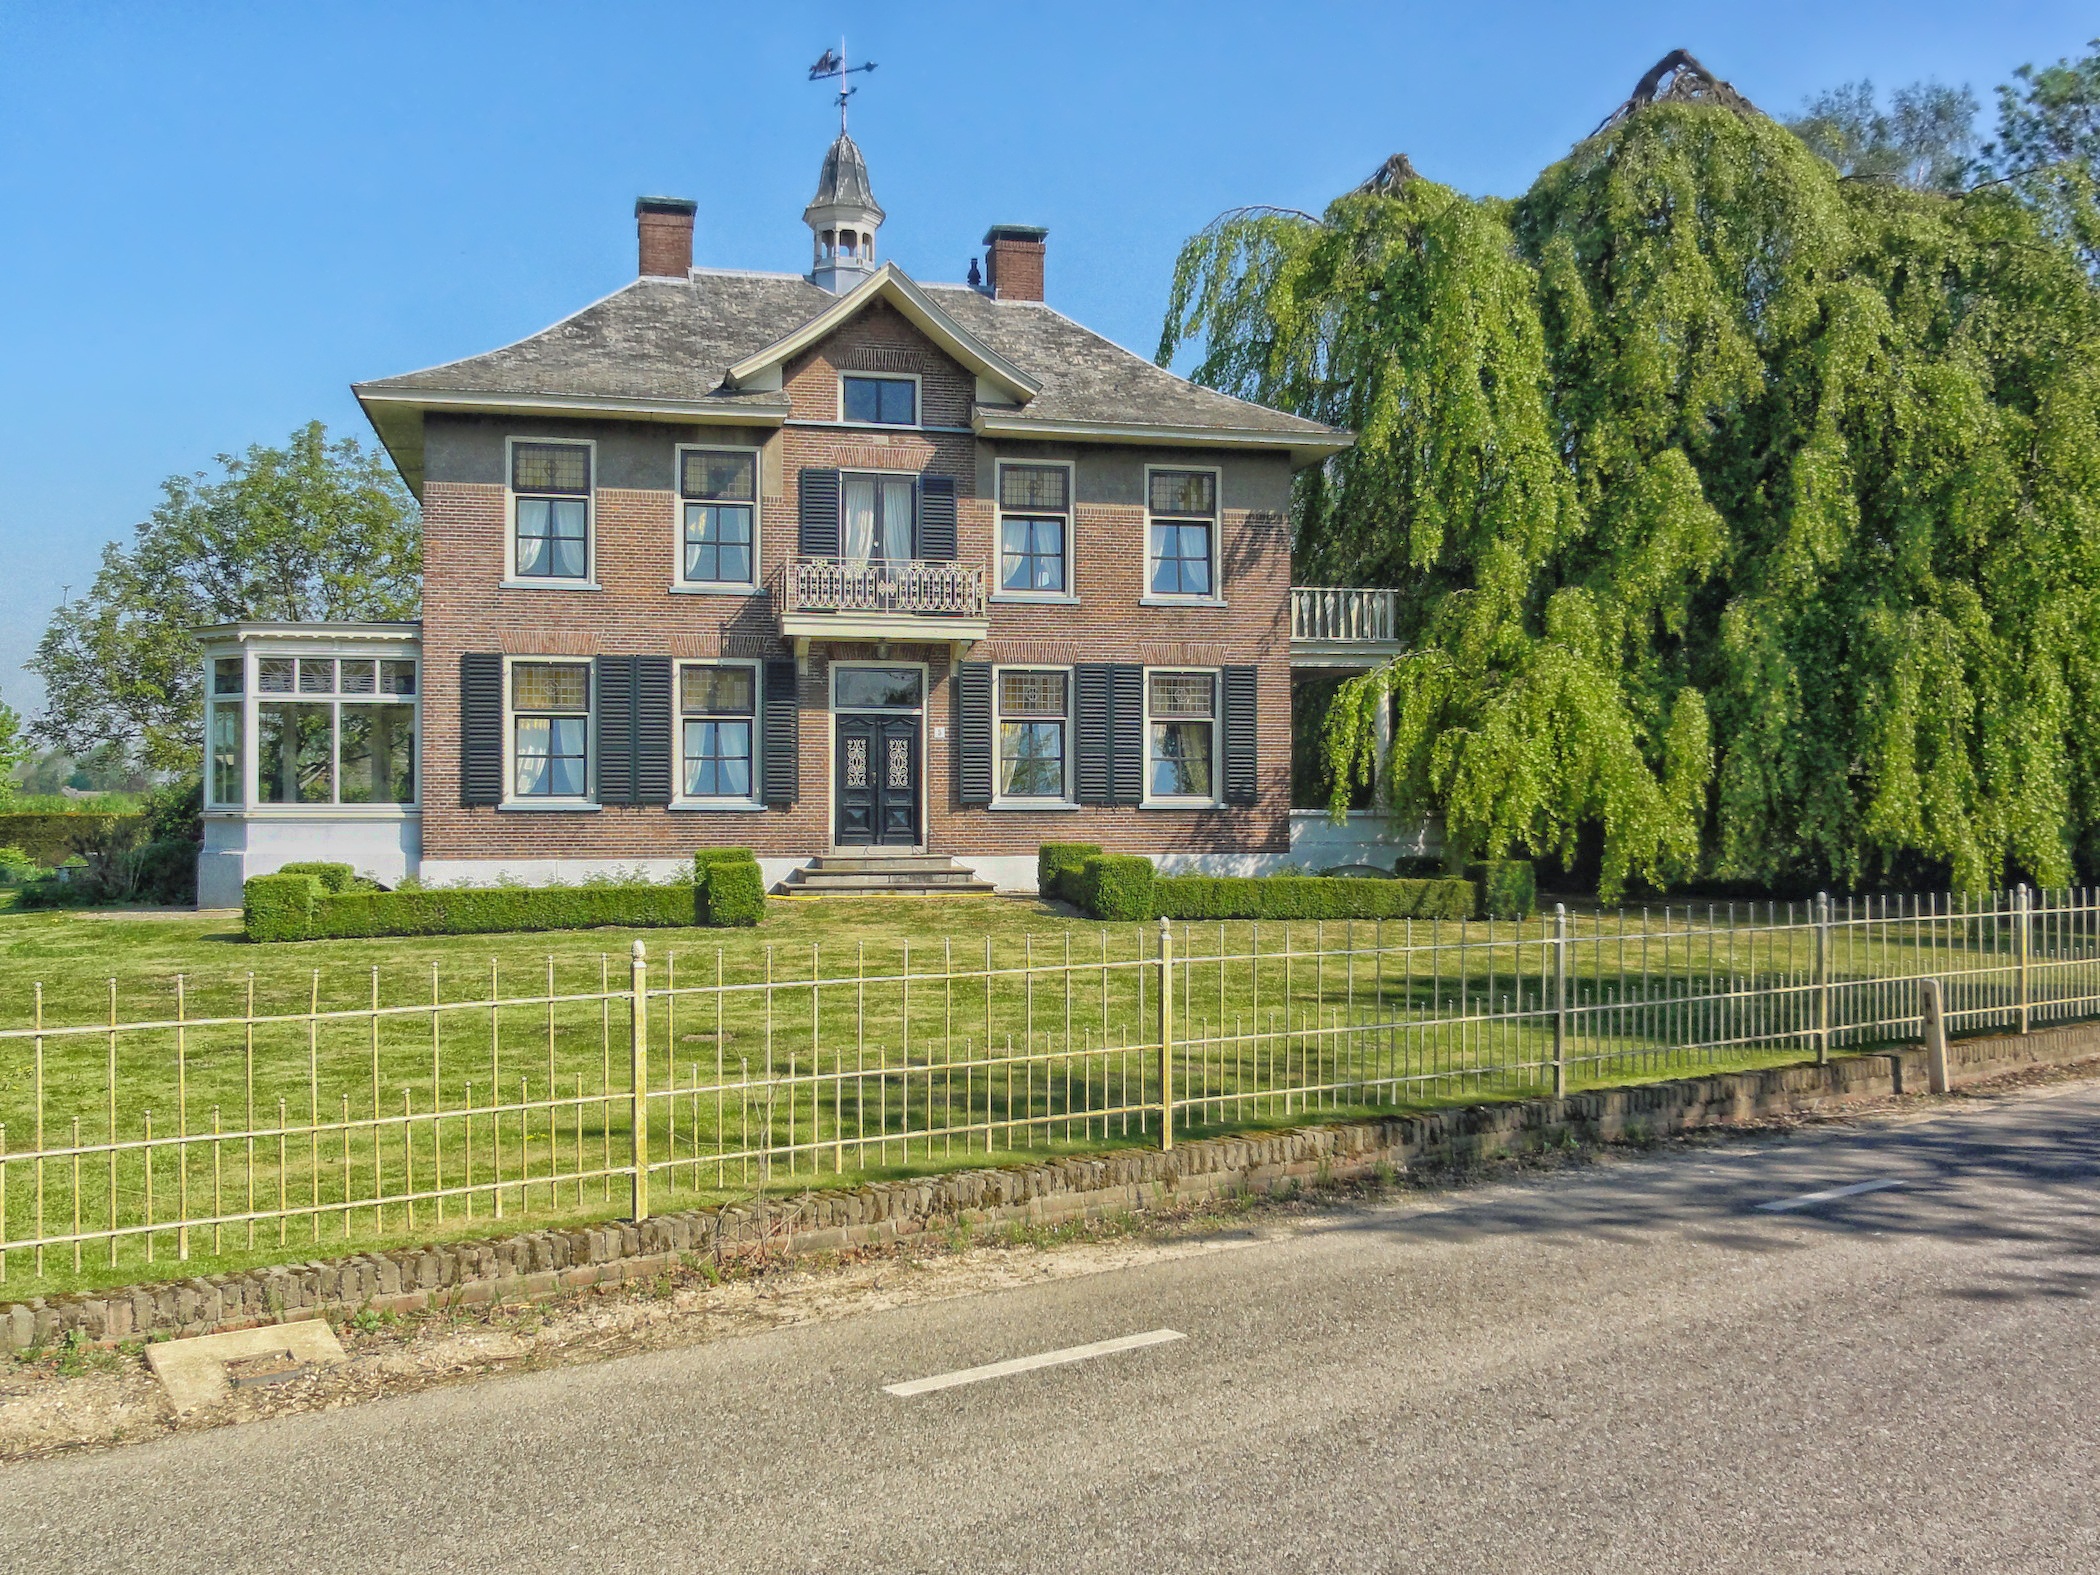
nature, architecture, road, mansion, house, building, home, summer, suburb, scenic, cottage, residence, property, trees, outside, hdr, netherlands, estate, manor house, real estate, residential area